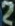
Number: 2